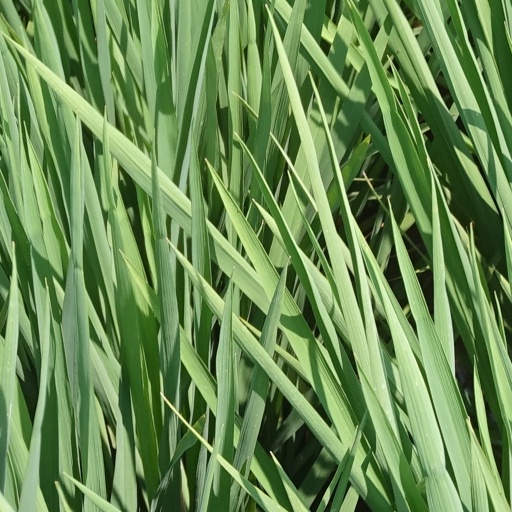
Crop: rice